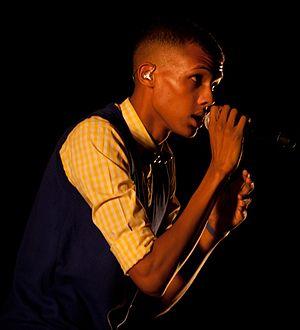
"Le festival Musilac est un festival de musique organisé en Savoie à Aix-les-Bains sur l'esplanade du lac du Bourget et dont la première édition a eu lieu en 2000 sous le nom ""Musikolac"". Depuis 2018, une seconde édition est organisée en avril à Chamonix-Mont-Blanc.